Eastern wolf

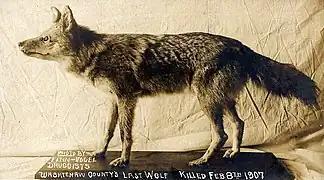
Taxidermy exhibit of an eastern wolf killed on February 10, 1907, in Washtenaw County, Michigan

The first published name of a taxon belonging to the genus "Canis" from North America is "Canis lycaon". It was published in 1775 by the German naturalist Johann Schreber, who had based it on the earlier description and illustration of one specimen that was thought to have been captured near Quebec. It was later reclassified as a subspecies of gray wolf by Edward Goldman.